Karina Testa

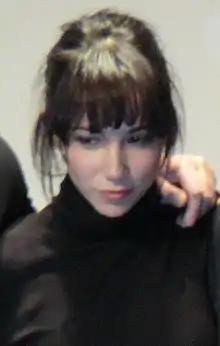
Karina Testa in 2008

Karina Testa (born 5 August 1981) is a French actress. She appeared in more than twenty films since 2001 including the lead role in "Frontier(s)".